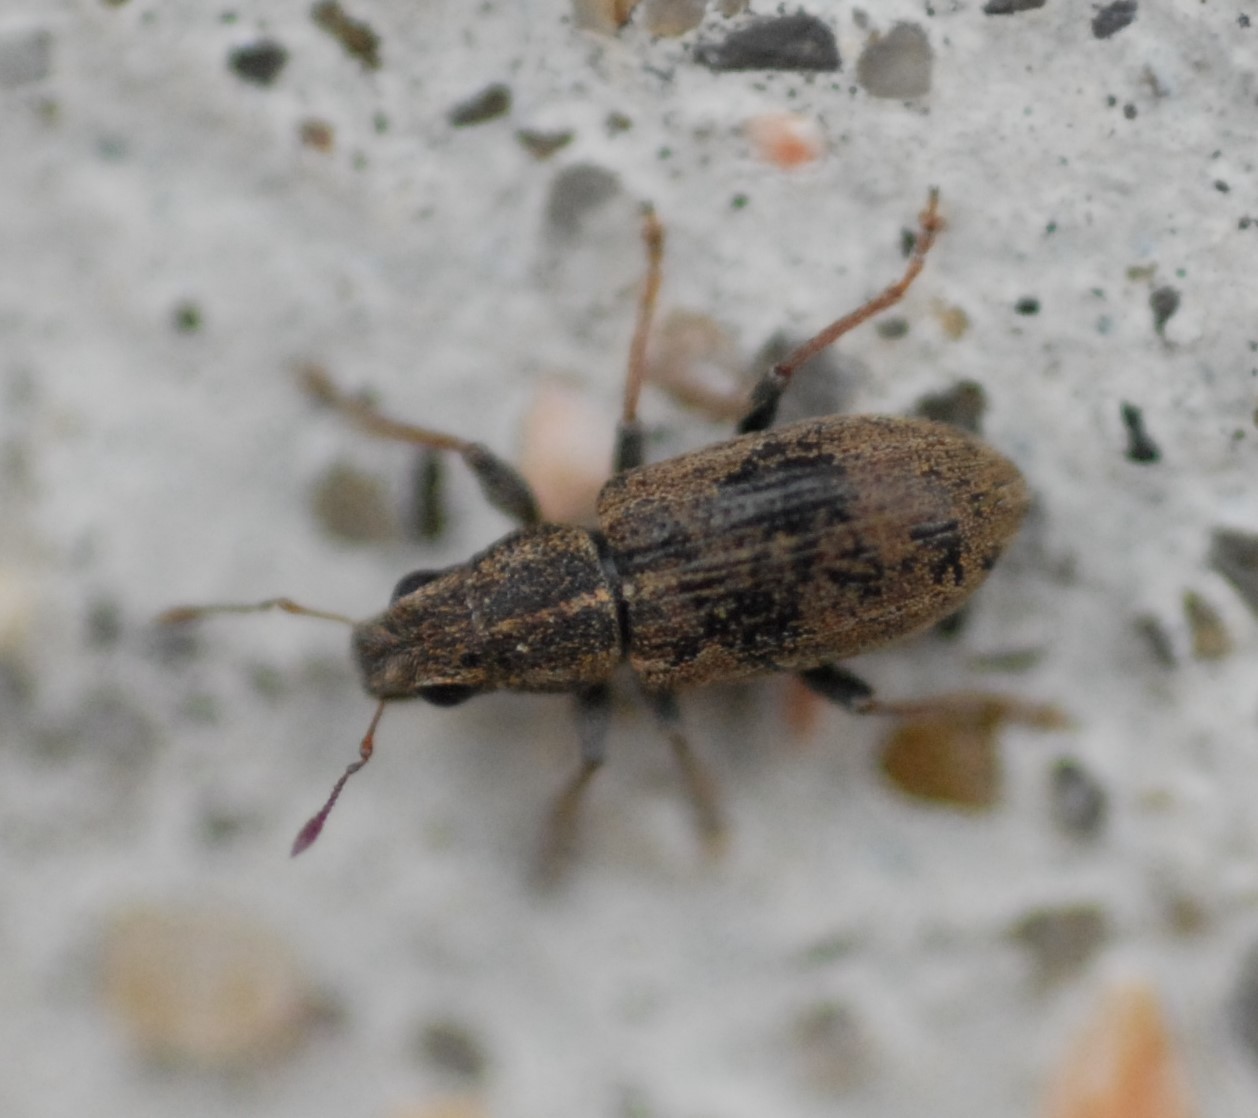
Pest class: pea_leaf_weevil